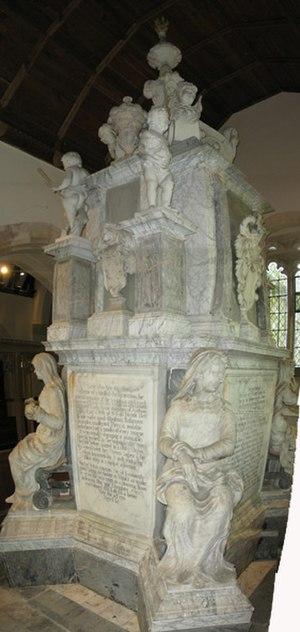
Sir Robert Furnese, 2ᵉ baronnet, de Waldershare, Kent et Dover Street, Westminster, était un politicien whig anglais qui a siégé à la Chambre des communes britannique de 1708 à 1733.